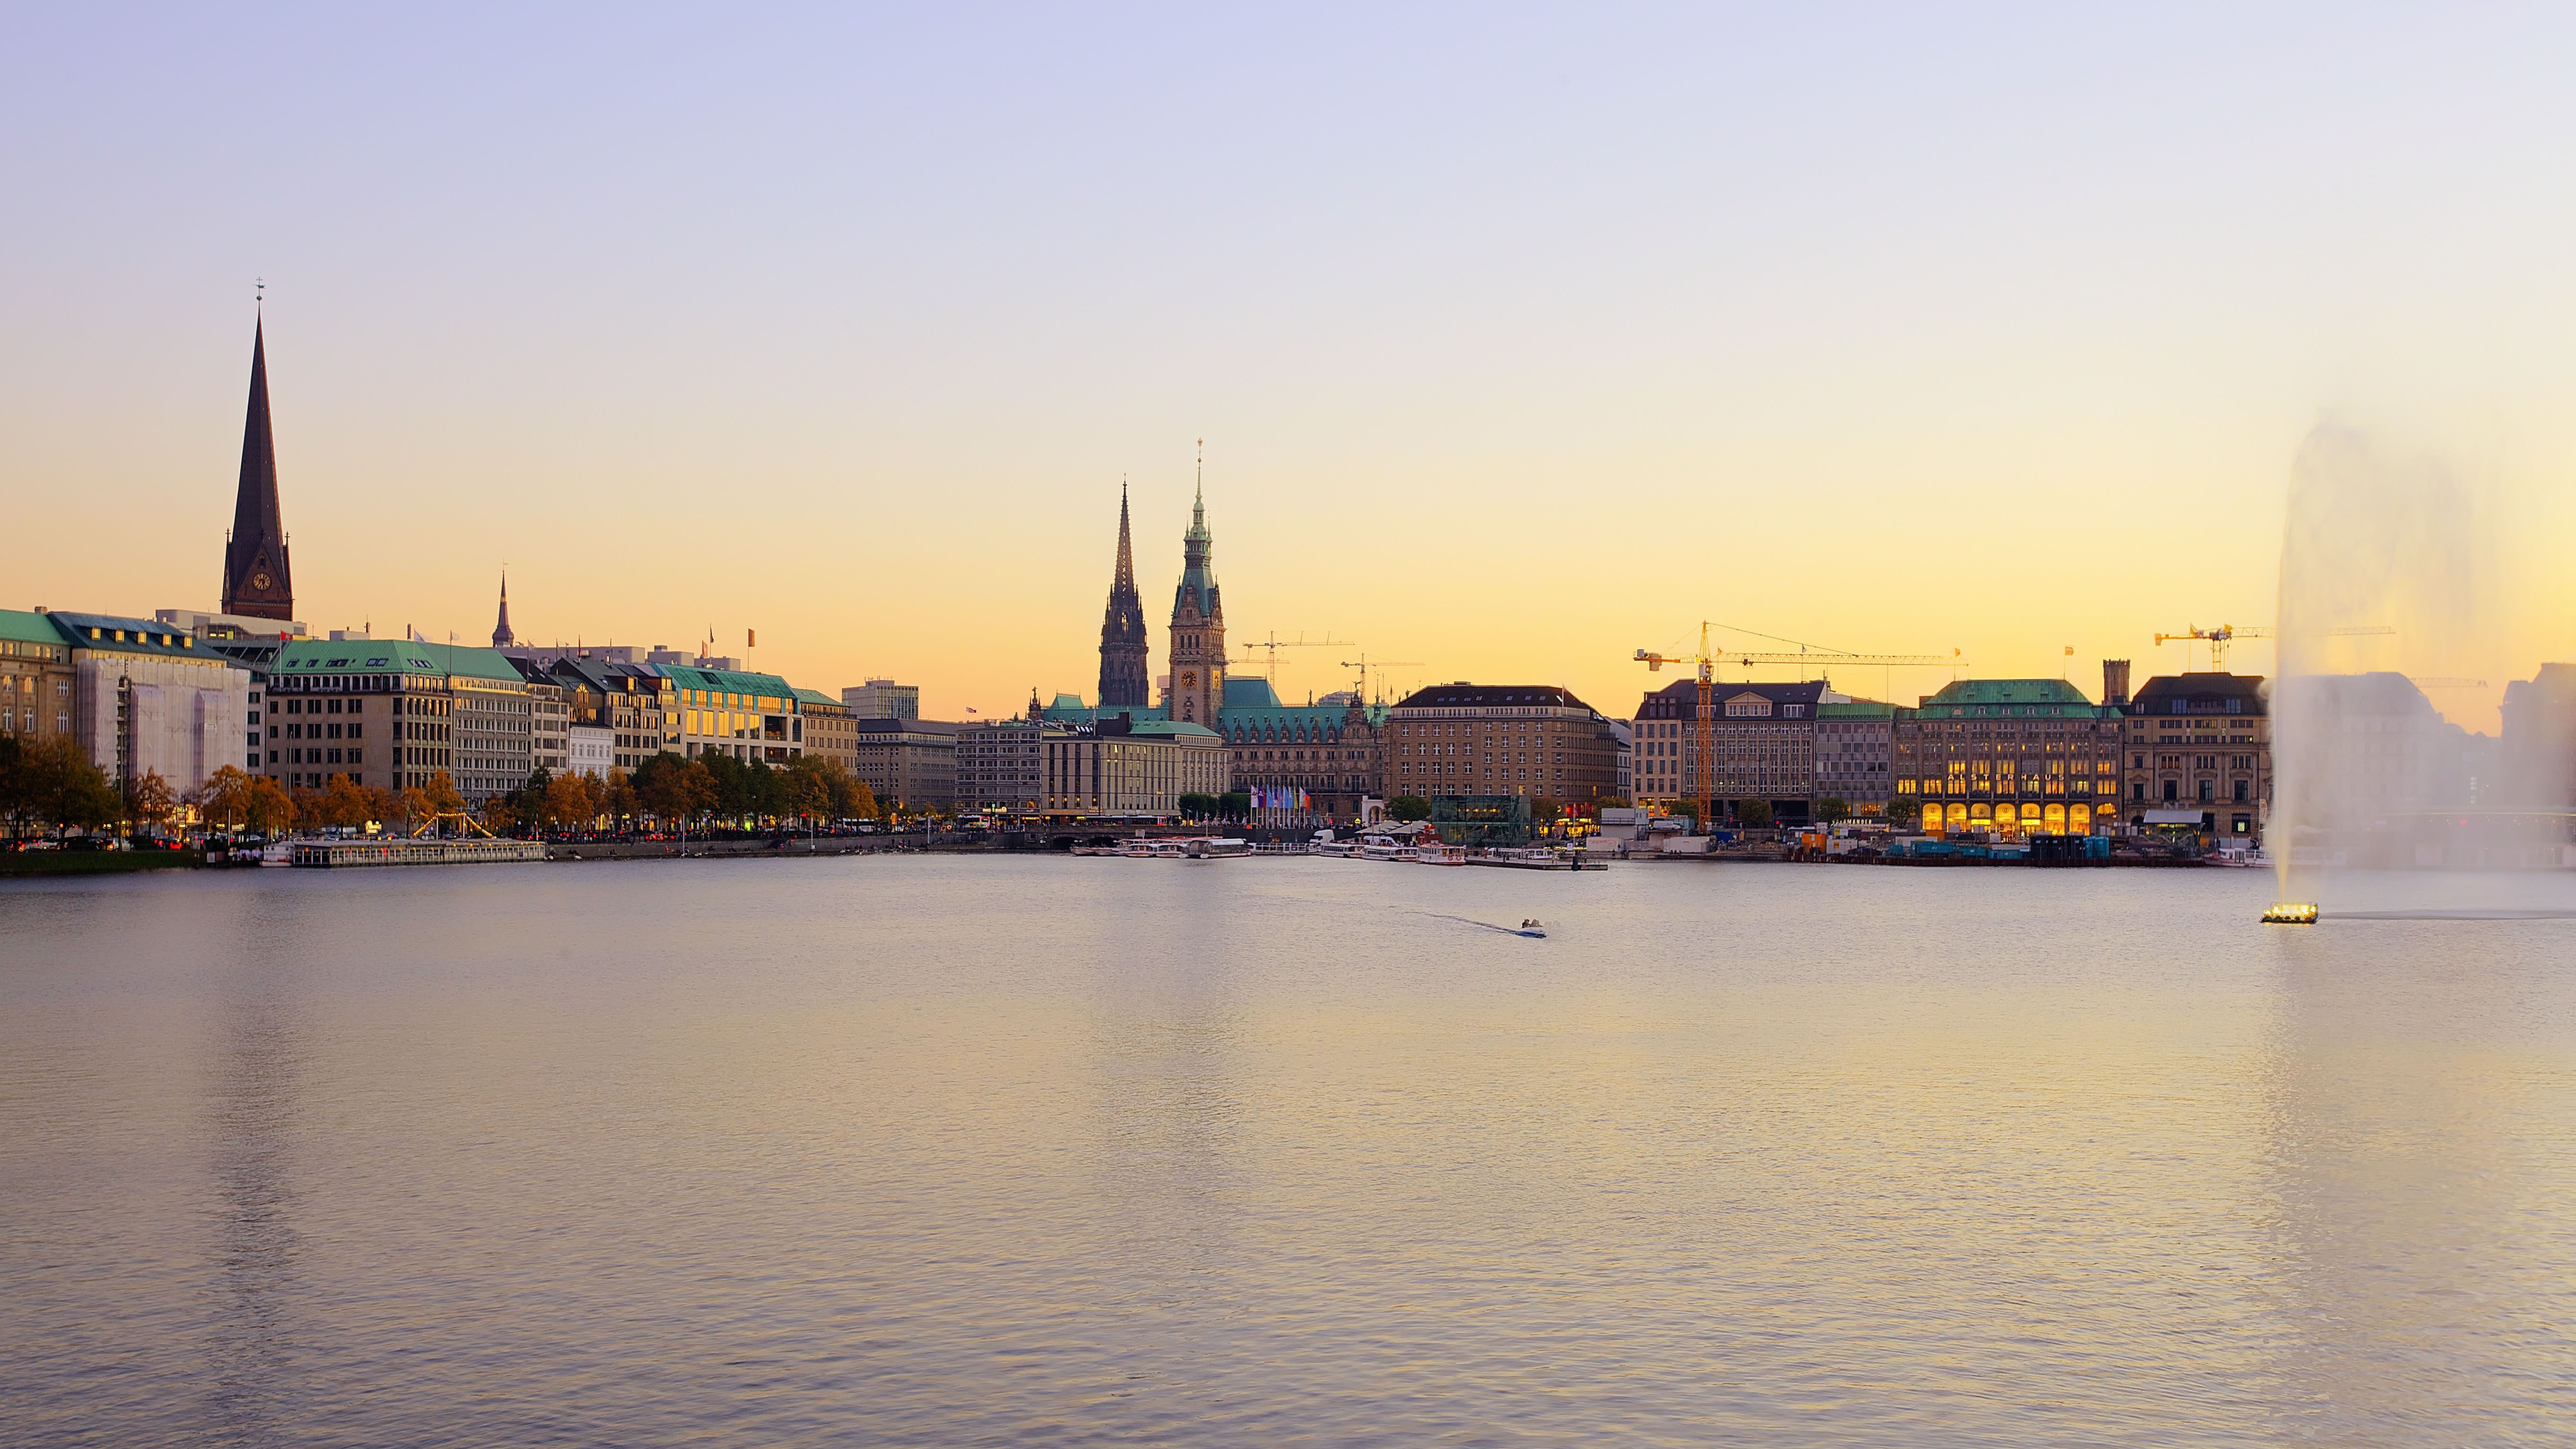
sea, horizon, sunset, bridge, skyline, morning, dawn, city, skyscraper, river, cityscape, dusk, evening, reflection, vehicle, bay, landmark, harbor, port, waterway, germany, abendstimmung, hamburg, afterglow, alster, innenalster, human settlement